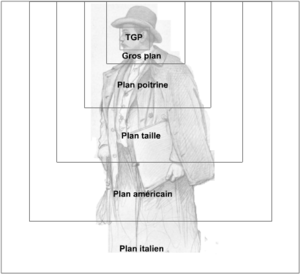
Cadre plan: TGP (Très gros plan), Gros plan, Plan poitrine, Plan taille, Plan américain, Plan italien
Le plan américain est une manière de cadrer un personnage ou un groupe de personnages à mi-cuisse, au cinéma comme en photographie.
Glossaire de termes relatifs au cinéma et plus largement à l'audiovisuel.
Au cinéma comme en photographie, un gros plan est un cadrage qui isole une partie du corps humain ou un objet.
Un plan est une prise de vues, comprise entre la mise en marche de la caméra et son arrêt. « Pour simplifier, le plan est le jeu de scène filmé entre les deux mots magiques du tournage, « Action ! » et « Coupez ! » Un ensemble de plans situés dans le même temps et dans le même lieu est une séquence. Une ou plusieurs séquences se rapportant à une même action, se déroulant en plusieurs lieux et en plusieurs temps, forment ce que l’on appelle génériquement une scène, qui n’a aucun rapport avec son homonyme théâtral. »